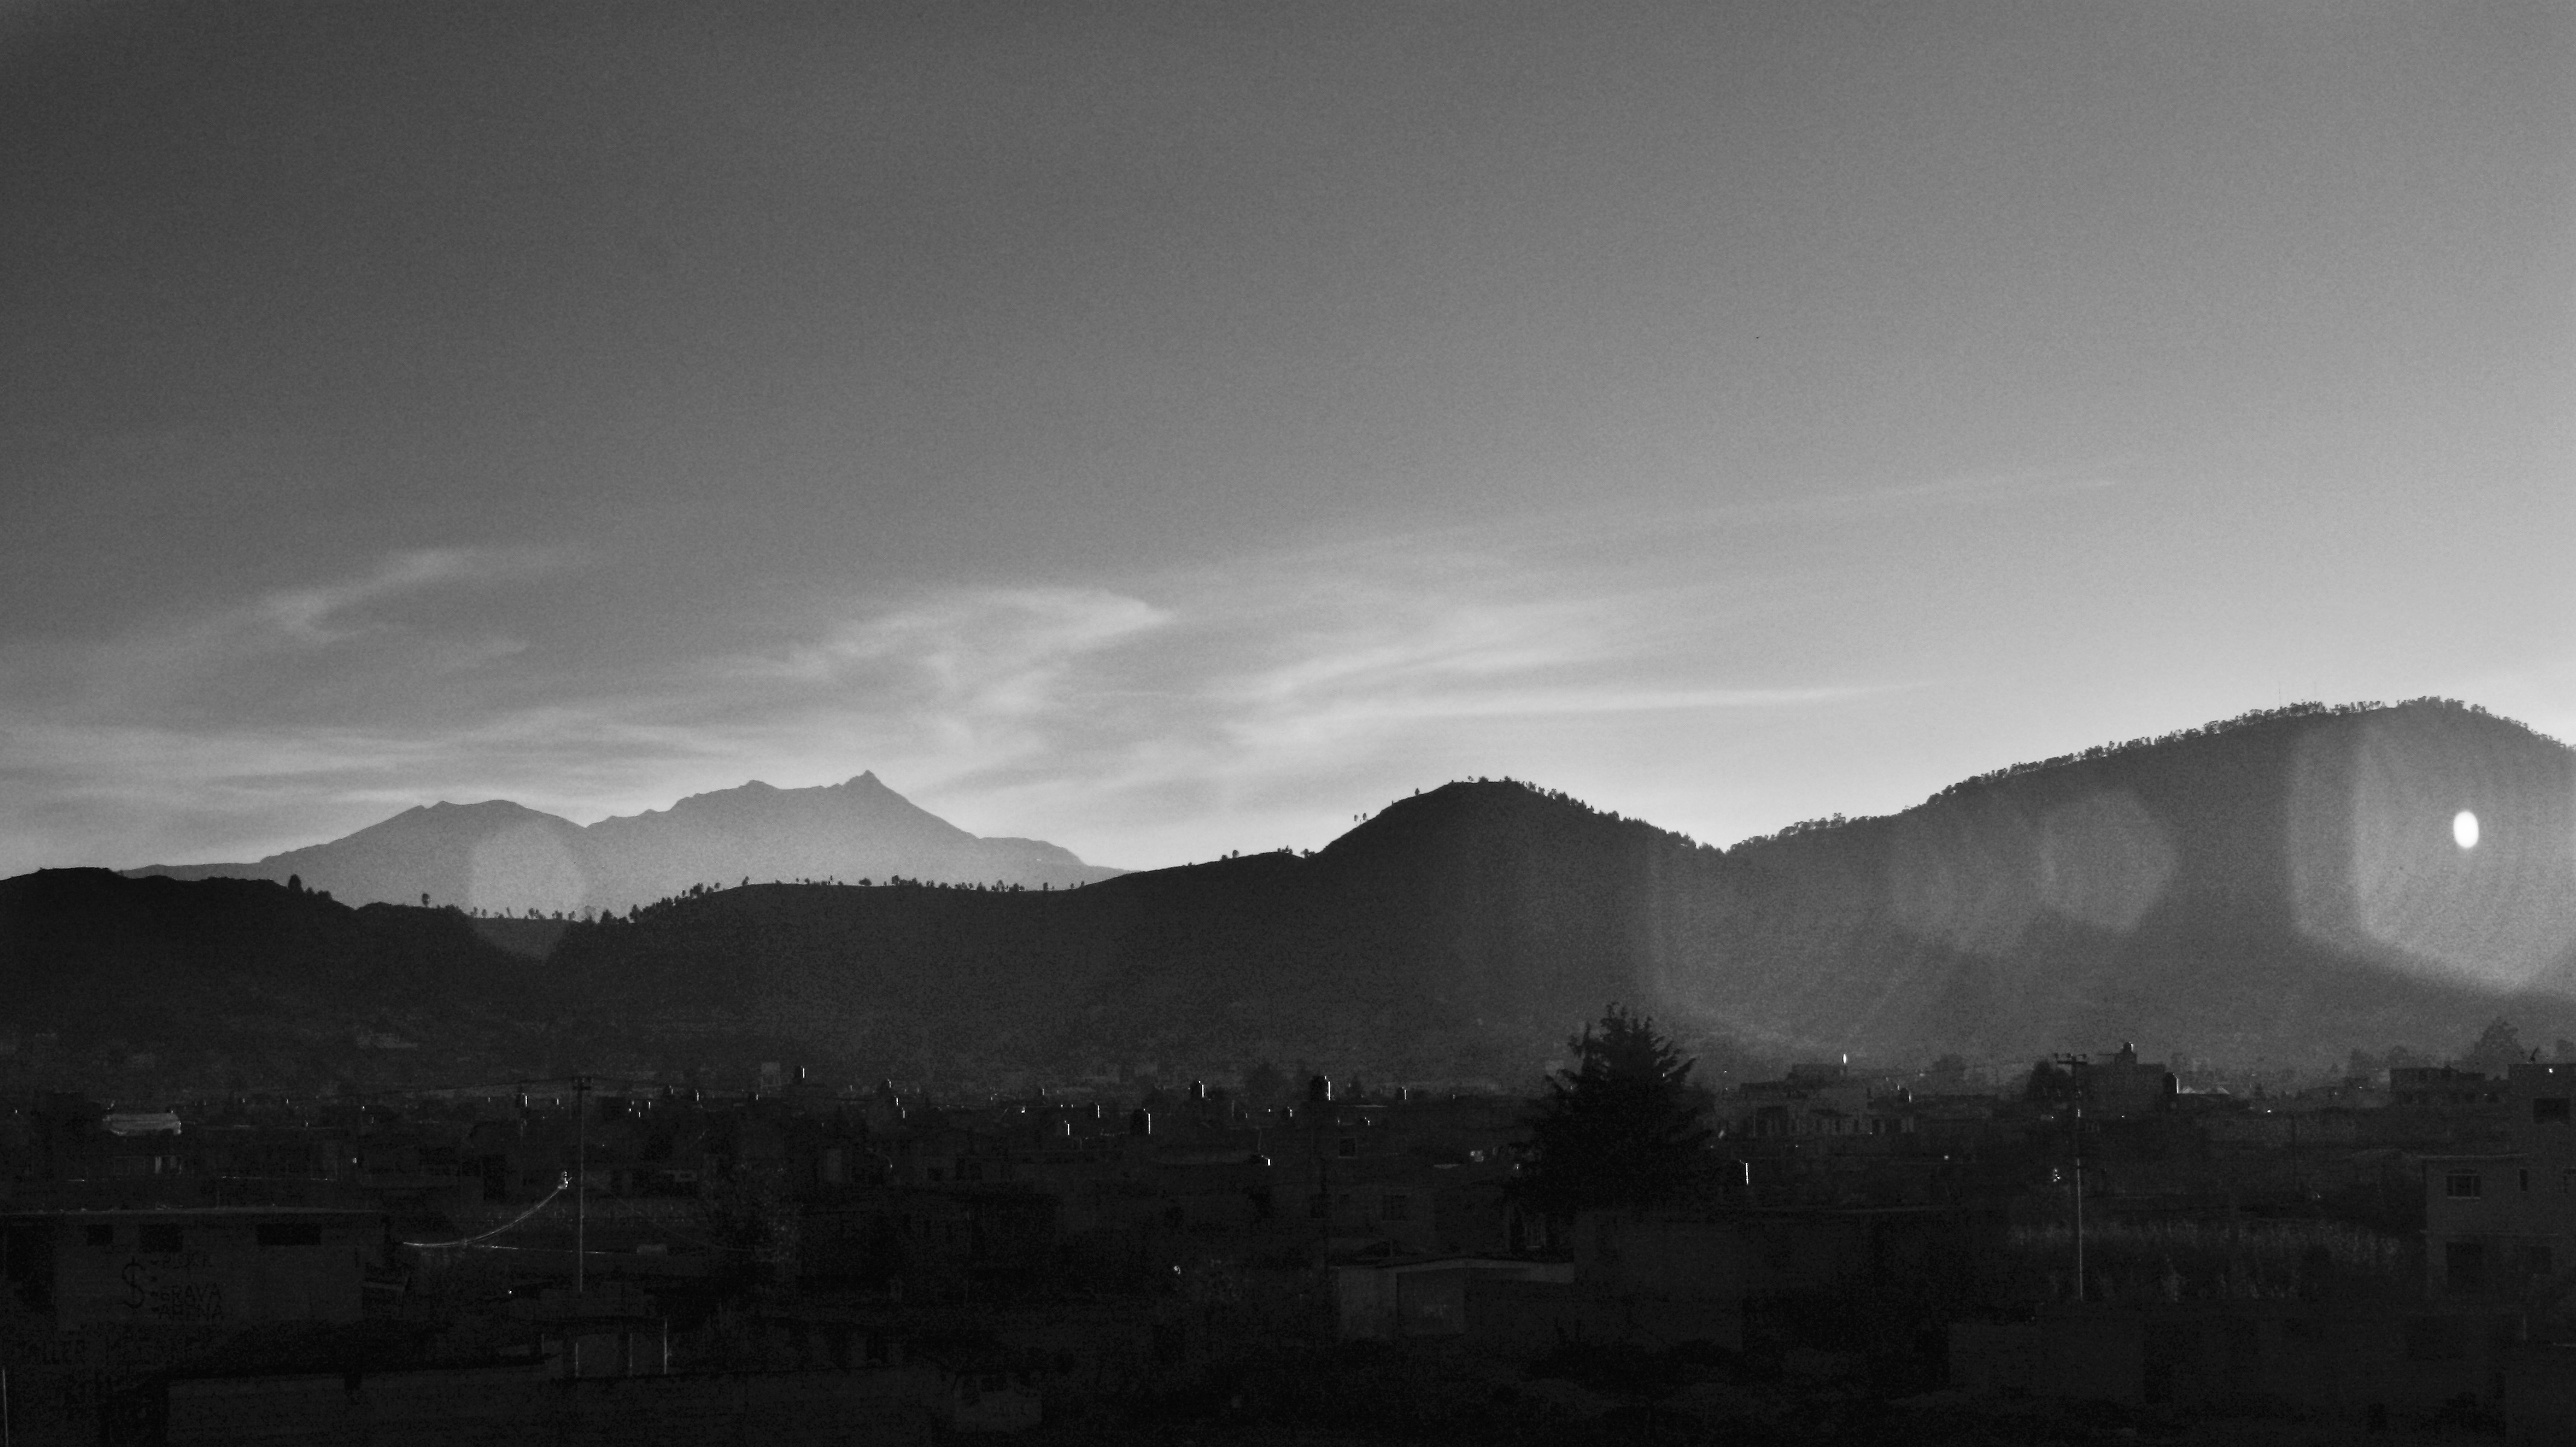
horizon, mountain, light, cloud, black and white, sky, fog, mist, photography, morning, hill, dawn, atmosphere, dusk, evening, reflection, weather, haze, darkness, black, monochrome, monochrome photography, atmospheric phenomenon, atmosphere of earth